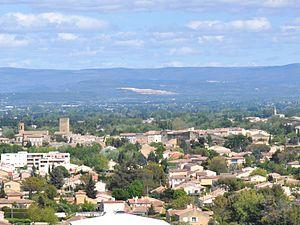
Vue du centre village Entraigues 84 320
Entraigues-sur-la-Sorgue est une commune française située dans le département de Vaucluse, en région Provence-Alpes-Côte d'Azur. Elle fait partie du Grand Avignon.